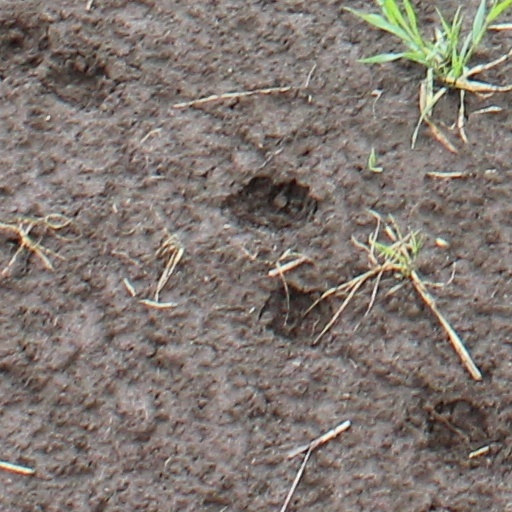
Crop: wheat